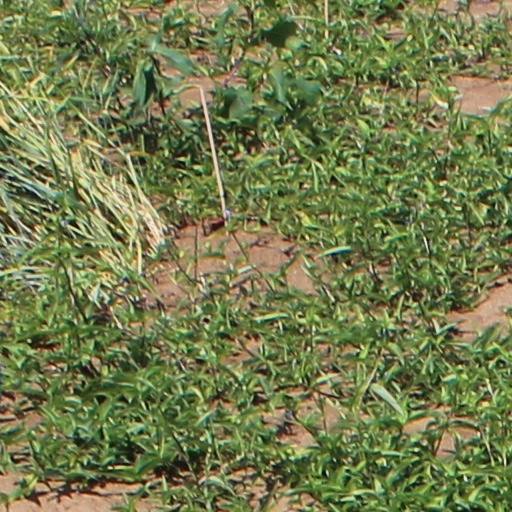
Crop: wheat